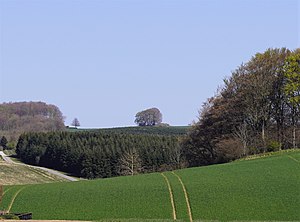
Purhøj
Purhøj set mod nord fra Bjerre
Purhøj set mod nord fra Bjerre
Purhøj er en 121 meter høj markant bakke på åsen Bjerrelide, lige oven for landsbyen Over Ustrup, ca. syv kilometer syd for Horsens. På toppen er en fredet rundhøj fra stenalderen hvorfra der er vid udsigt ud over det lave landbrugsland ned mod Boller på sydsiden af Horsens Fjord. På bakken står der en kreds af gamle bøge der står synligt helt oppe fra Aarhuskanten.